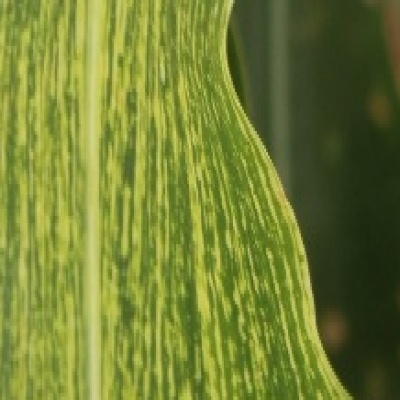
Label: Corn_(Maize)___Maize_Streak_Virus